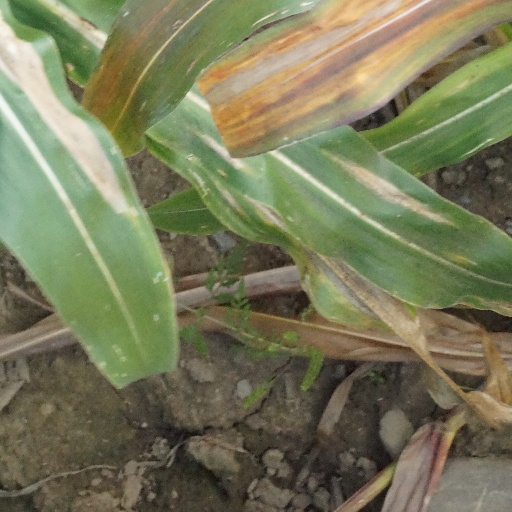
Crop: maize; corn